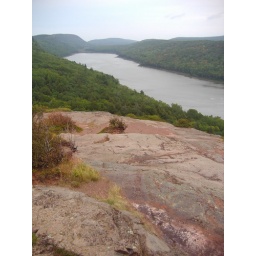
Michigan's most famous vista looks great even under gray clouds